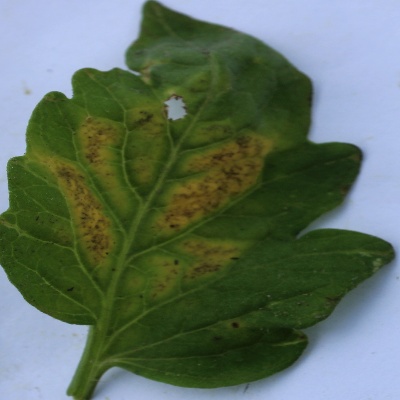
Crop: Tomato
Condition: septoria leaf spot